Poole County

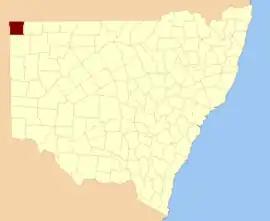
Location in New South Wales

Poole County is one of the 141 cadastral divisions of New South Wales. It is located in the extreme north-west of the state, abutting Cameron Corner. It includes parts of Sturt National Park.